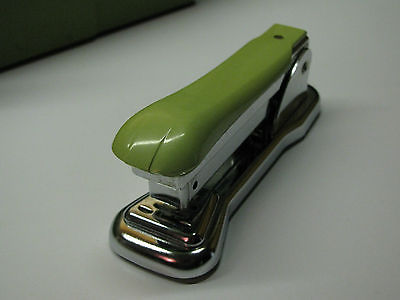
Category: stapler